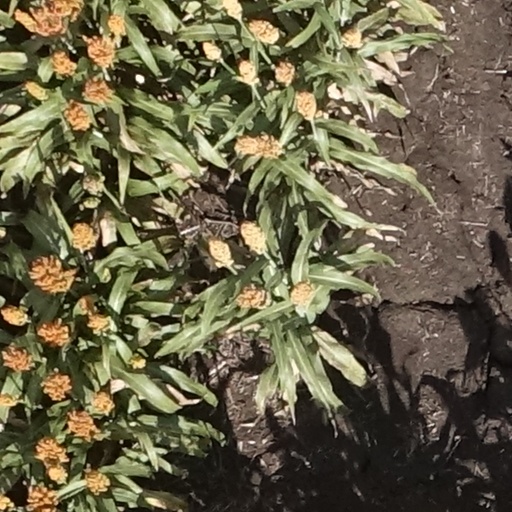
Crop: sorghum